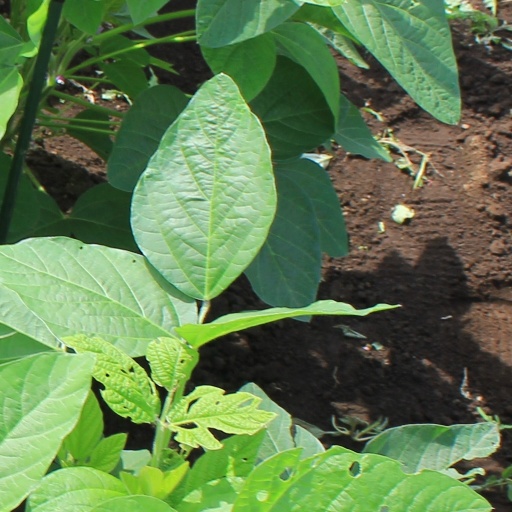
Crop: soybean